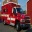
Label: ambulance